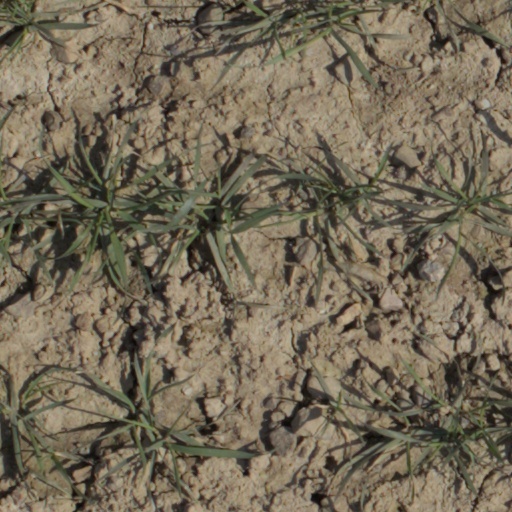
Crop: wheat